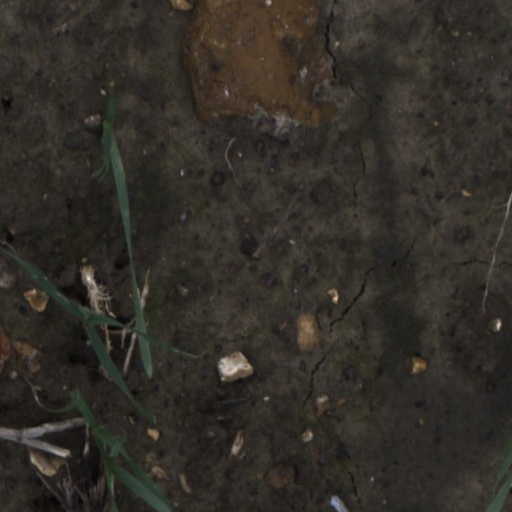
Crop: wheat